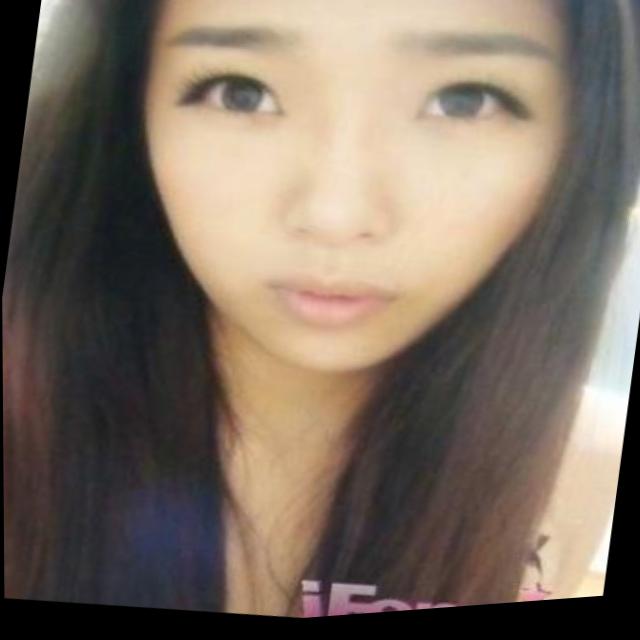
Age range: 21-44